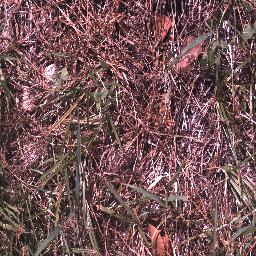
Label: negative